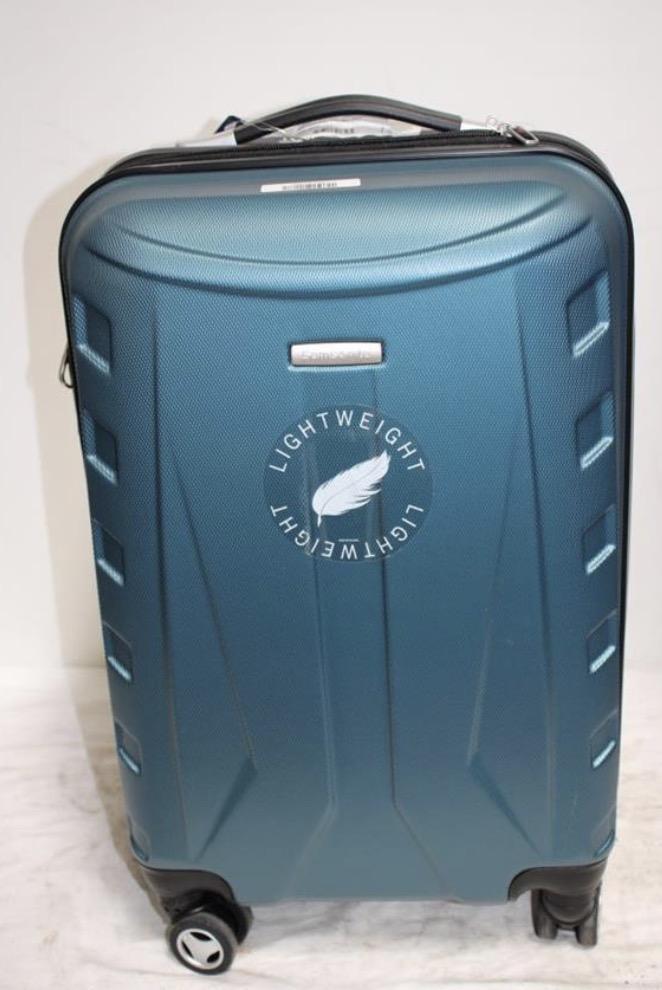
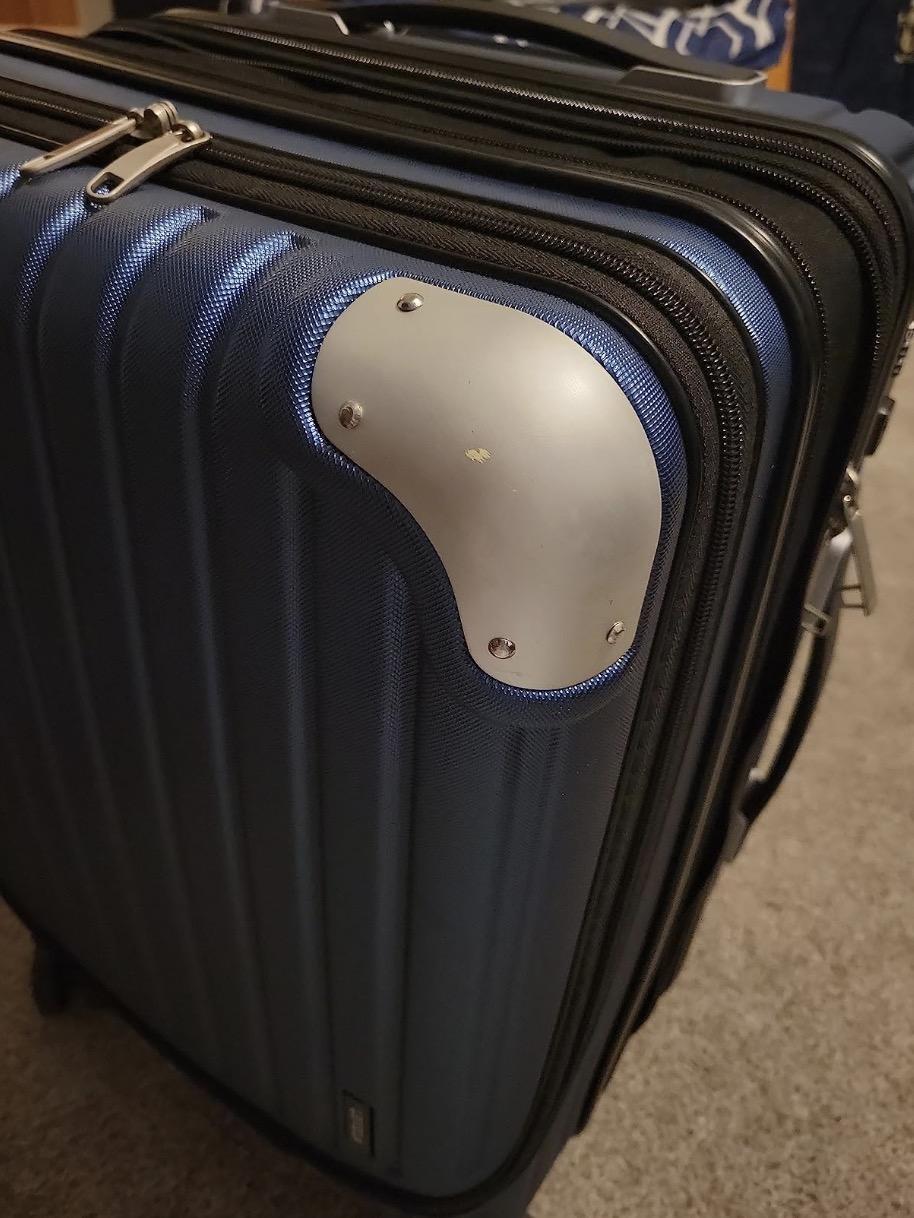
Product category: items_tea
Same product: no